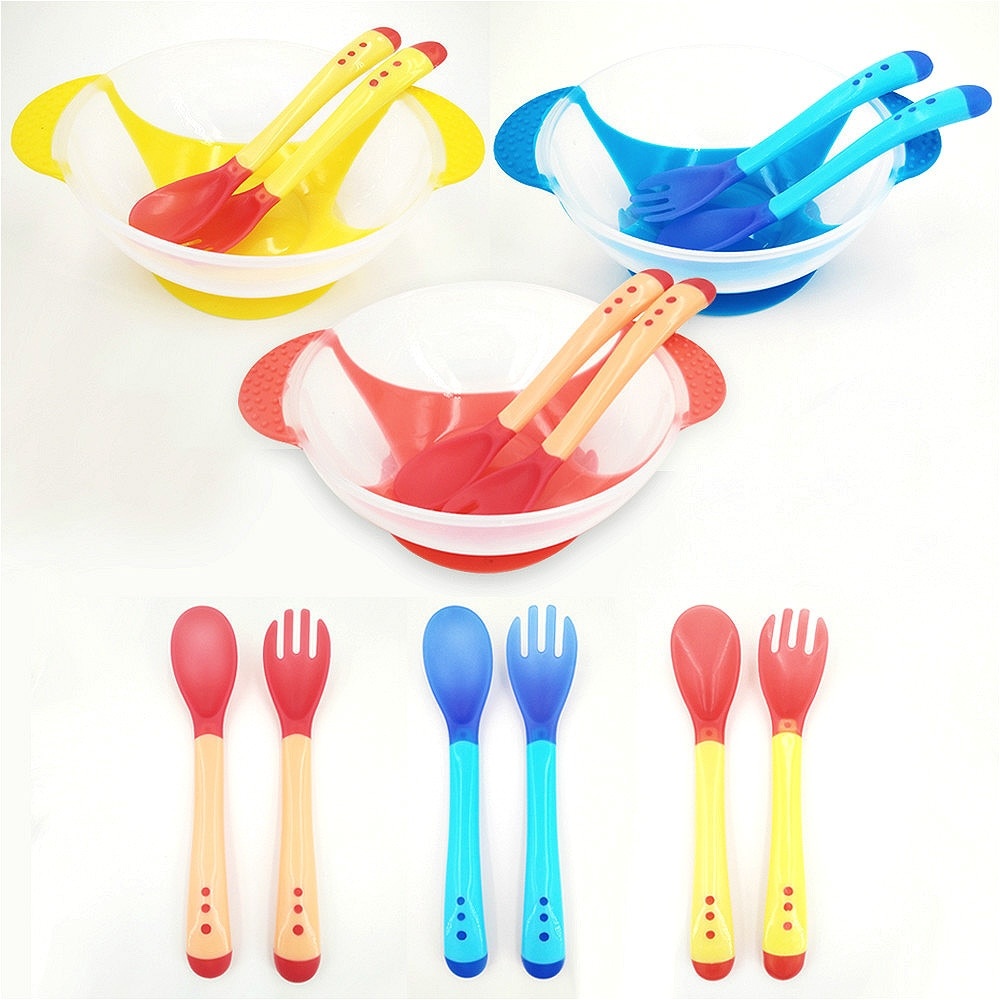
MiniFeeder Hét Magische Bord!
Help je baby op weg naar zelfstandig voeden met de MiniFeeder! Als moeder weet je dat het voeden van je baby vaak onverwachts kan komen en dat je altijd goed voorbereid moet zijn. Het kan een hele uitdaging zijn om te voorkomen dat er geknoeid wordt tijdens het voeden, vooral wanneer je kleintje zelfstandig probeert te eten. Dit is waar de MiniFeeder uitkomst biedt! MiniFeeder: Knoeivrij Plezier voor Jouw Kleintje! De MiniFeeder is speciaal ontworpen om het voedingsproces van je baby te vergemakkelijken en het knoeien tot een minimum te beperken. Deze Baby Zuig Voedingsbak Set is perfect voor baby's die zichzelf leren voeden of voor de kleintjes die graag knoeien. Stevig, Veilig & Knoeivrij Zelfstandig Eten! Het unieke ontwerp van de MiniFeeder omvat een zuignap aan de onderkant van het kommetje, die ervoor zorgt dat het stevig op zijn plaats blijft en je baby zelfstandig kan eten zonder omvallen of wegglijden. Daarnaast wordt de set geleverd met een gemakkelijk vast te klikken deksel, zodat je de maaltijd eenvoudig kunt bewaren en meenemen. De bijgeleverde babyveilige voedingslepel maakt het voeden nog eenvoudiger en veiliger. KENMERKEN: IDEAAL VOOR BABY'S DIE LEREN ETEN: Vanaf 4 maanden beginnen baby's zelfstandig te eten, dus het is belangrijk om veilig servies aan te bieden. De MiniFeeder voedingsset is ingenieus ontworpen met een zuignap die stevig op het blad kan worden bevestigd om de veiligheid van de baby te garanderen. De set wordt ook geleverd met een deksel voor extra bescherming. HANDIG ONTWERP: Het zachte, voorgevormde plastic keukengerei is perfect voor kleine mondjes met een delicaat gehemelte en tandvlees, en de handvatten van de lepels zijn ergonomisch ontworpen om het voeden voor ouders te vergemakkelijken en baby's te stimuleren zelf te leren eten. De zuignap aan de onderkant van de kom heeft een hoge elasticiteit, is slim bevestigd en antislip. WARMTEGEVOELIG: De MiniFeeder beschikt over een unieke warmtegevoelige functie die aangeeft wanneer de inhoud te warm is, doordat het in enkele seconden doorschijnend wordt bij een temperatuur boven de 40 graden. Zo heeft uw baby geen last van te hoge temperaturen. Het keukengerei heeft ook een geïntegreerde hygiënische basis die voorkomt dat het uiteinde het oppervlak raakt wanneer het wordt neergezet. HYGIËNISCH: De kom kan worden afgesloten met het bijgeleverde deksel, zodat het voedsel vrij blijft van besmetting. De lepel wordt op het deksel bewaard en met een deksel beveiligd voor veilige opslag en hygiëne. Let op: Was het af met water en leg het 2-3 minuten in kokend water voor gebruik. VEILIG & NIET-GIFTIG: De MiniFeeder babyvoedingsset is gemaakt van de hoogste kwaliteit voedselveilige en niet-giftige materialen die BPA-vrij en veilig te gebruiken zijn. De zachte punt kan ook worden gebruikt als bijtring. De zuigkom is duurzaam, breukvast, lichtgewicht en gemakkelijk te reinigen. SPECIFICATIES: Materiaal: PP, Silicone (Latexvrij, Nitrosaminevrij, Ftalaatvrij, BPAvrij) Kleur: Rood, Geel, Blauw Variant: Met Dekseldekking, Geen Dekseldekking Productafmeting: Kom: 12,5 x 6 cm Bestek: 2,6 x 13,6 cm PAKKET BEVAT: 1 x MiniFeeder Wij zorgen voor uw tevredenheid! Wij beschikken over een klanttevredenheidsscore van maar liefst 97.7! Daarnaast bieden wij altijd gratis verzending! en Betaal je veilig met Ideal , PayPal en andere betaalmethodes. bent u niet tevreden over uw aankoop? geen probleem wij bieden 100% Geld terug garantie . En natuurlijk staat onze klantenservice altijd klaar voor u!
Brand: Finishingtouchesnl
Category: Baby & Toddler > Nursing & Feeding > Baby & Toddler Food